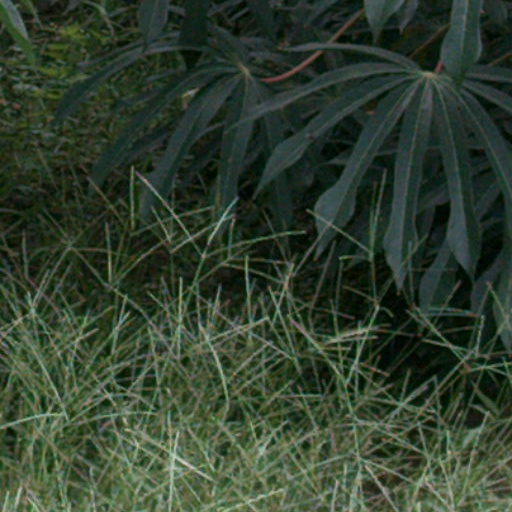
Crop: cassava